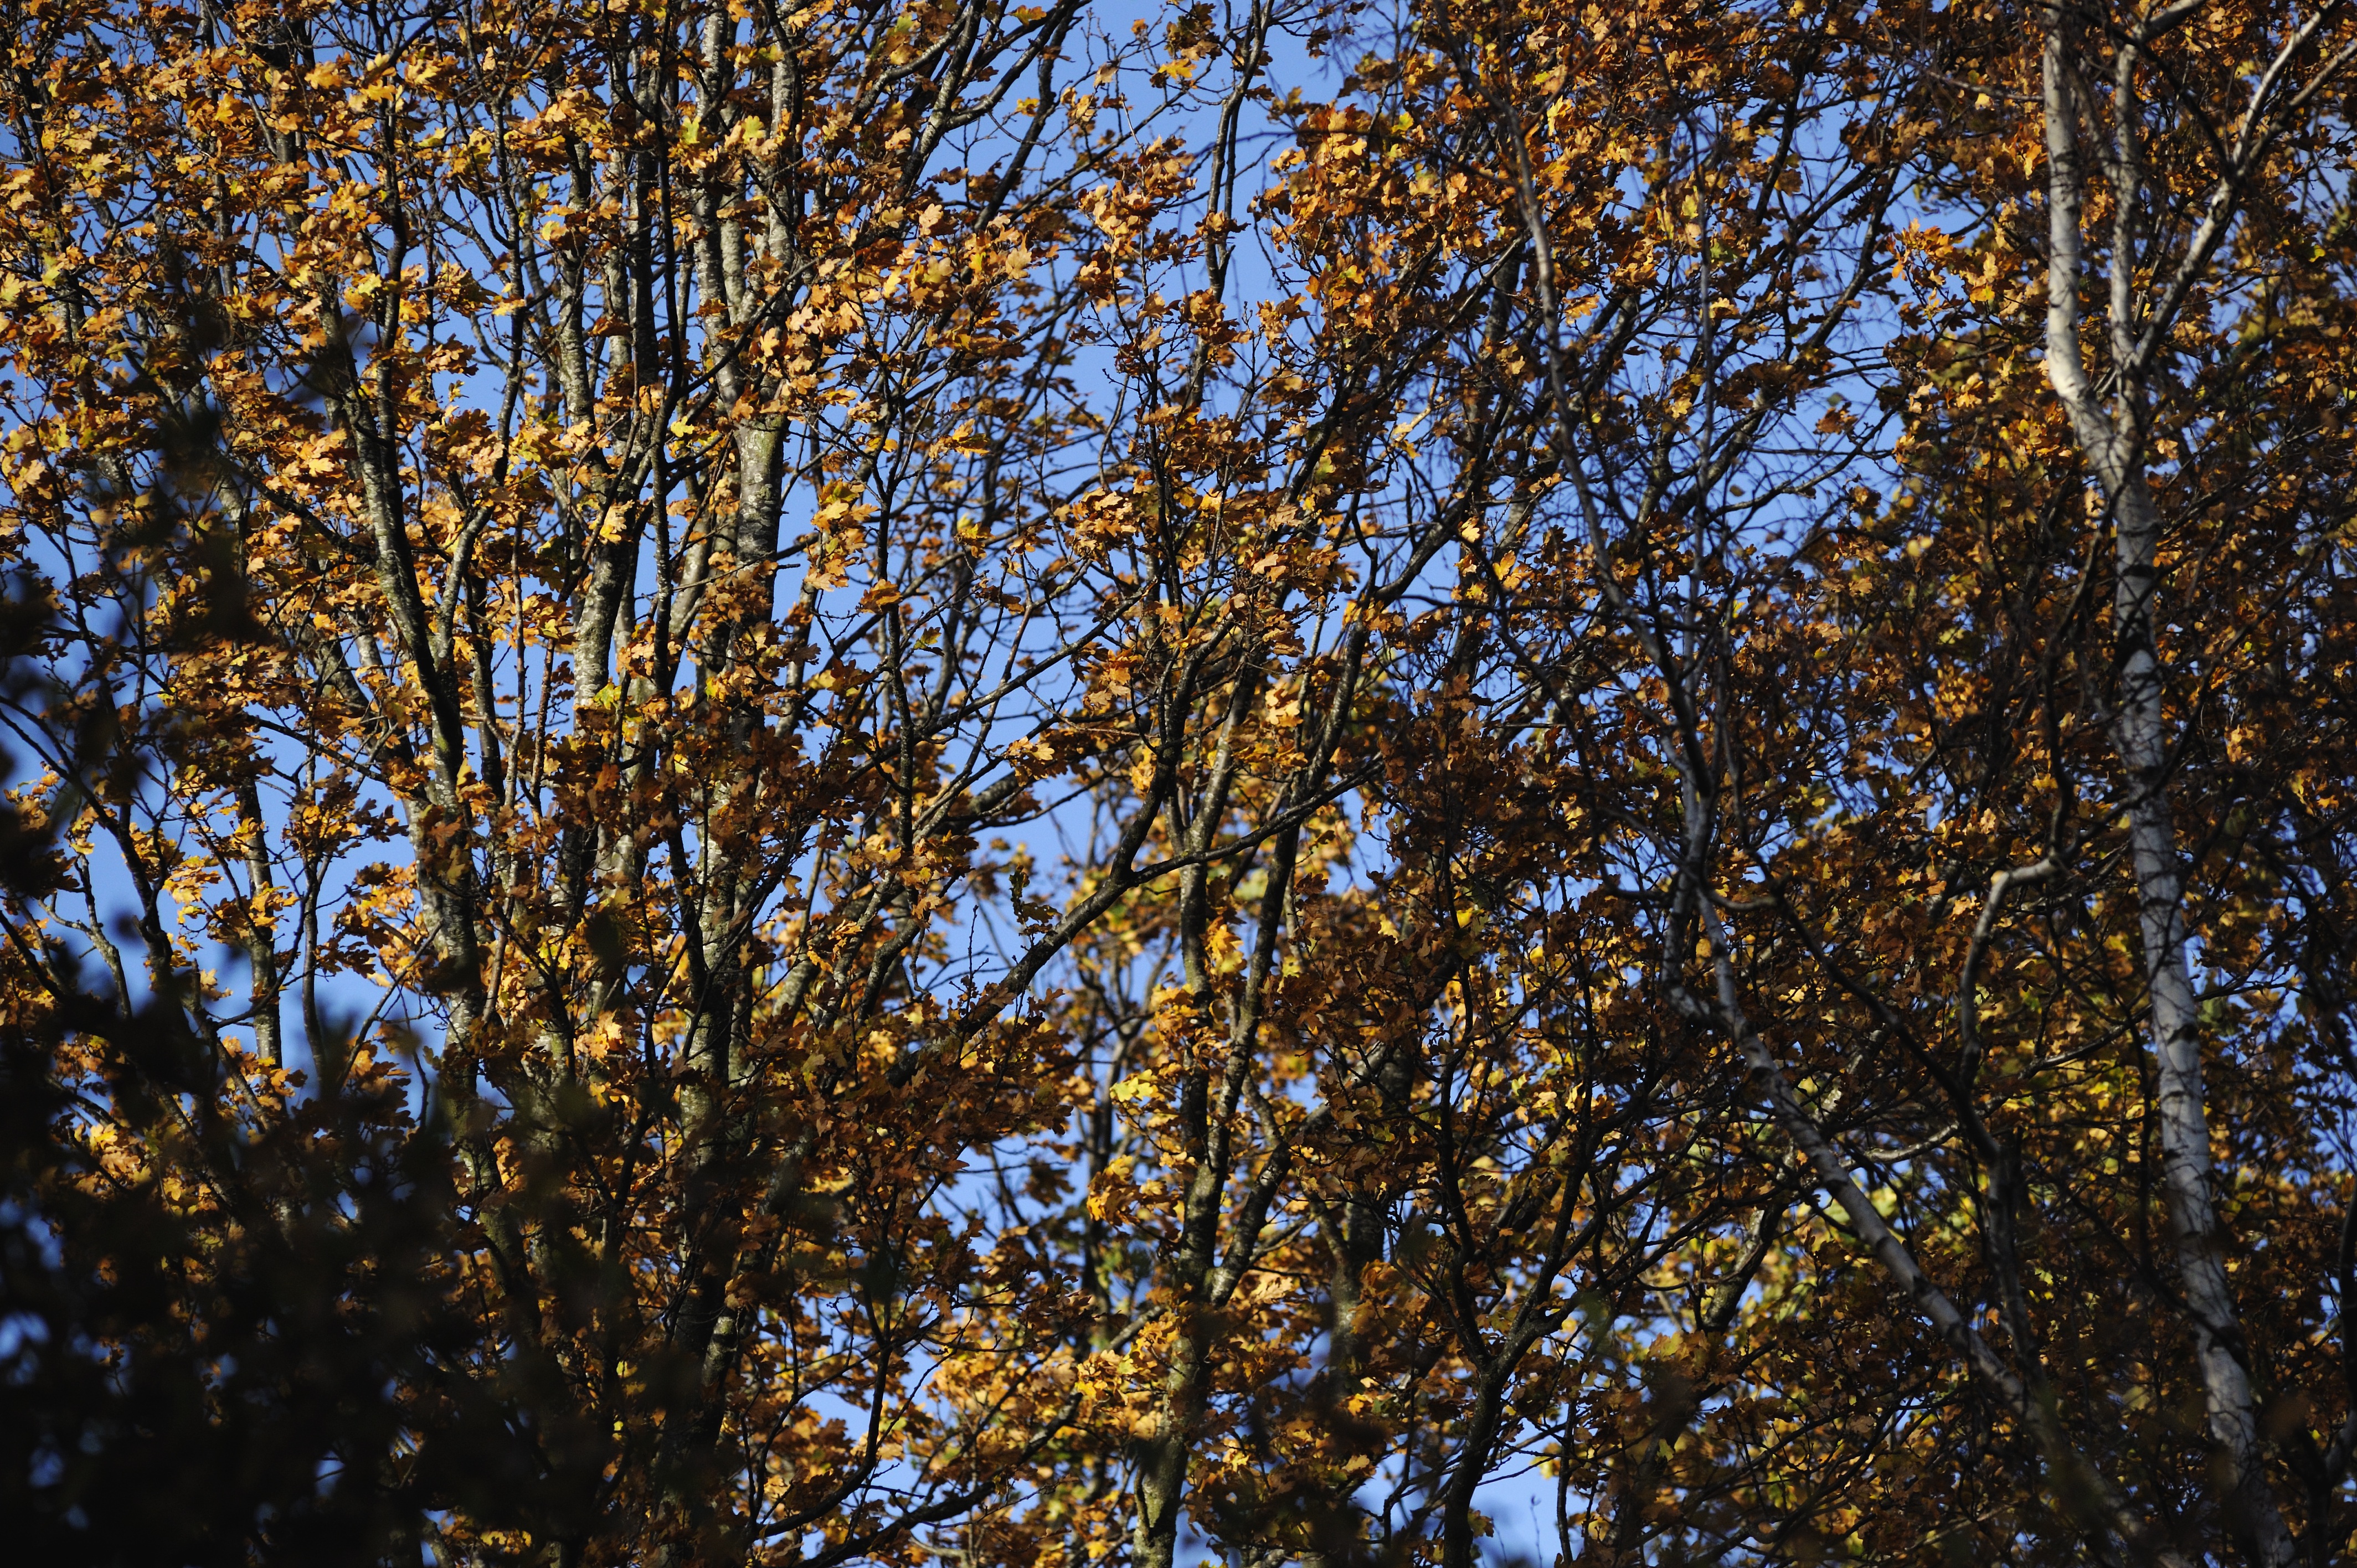
tree, nature, forest, branch, winter, plant, sky, sunlight, leaf, color, natural, autumn, season, trees, leaves, deciduous, woodland, autumn leaves, seasonal shift, weather changes, woody plant